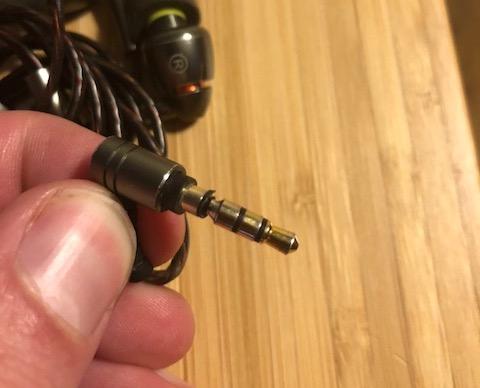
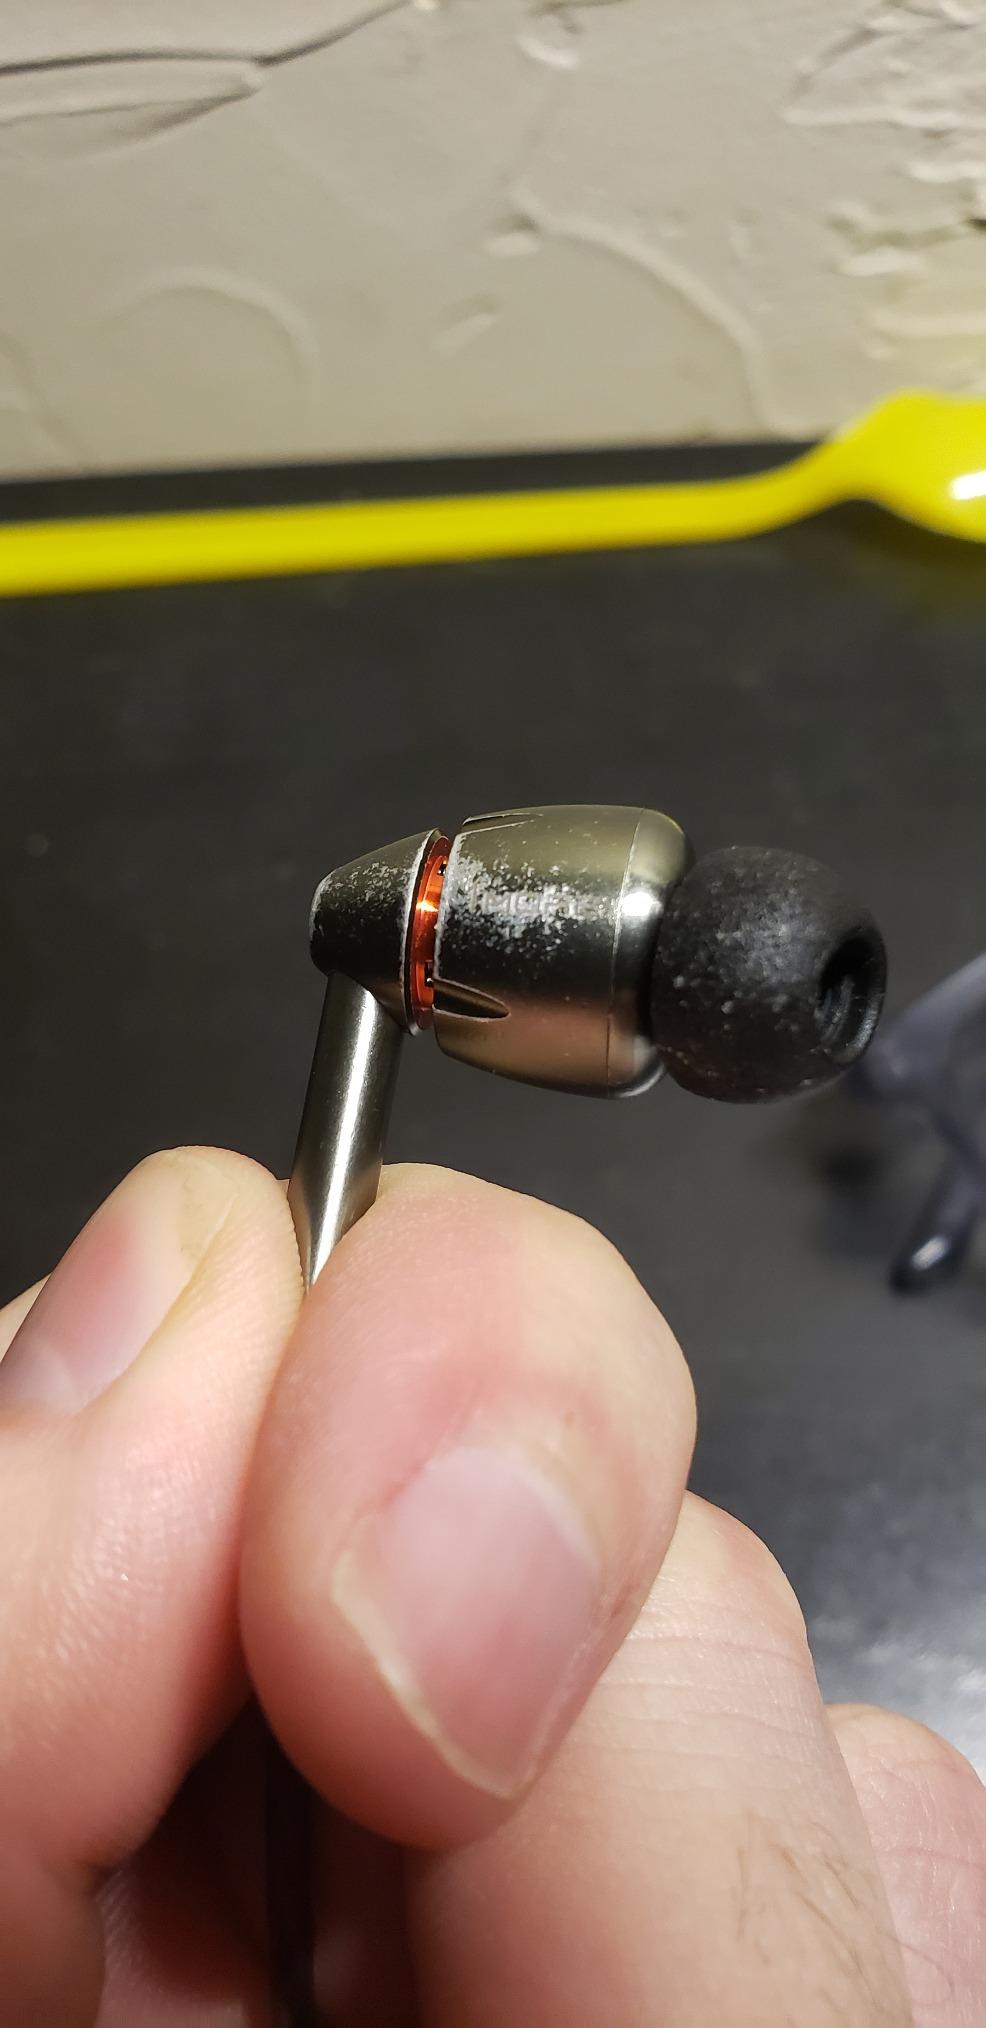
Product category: headphones
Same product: yes